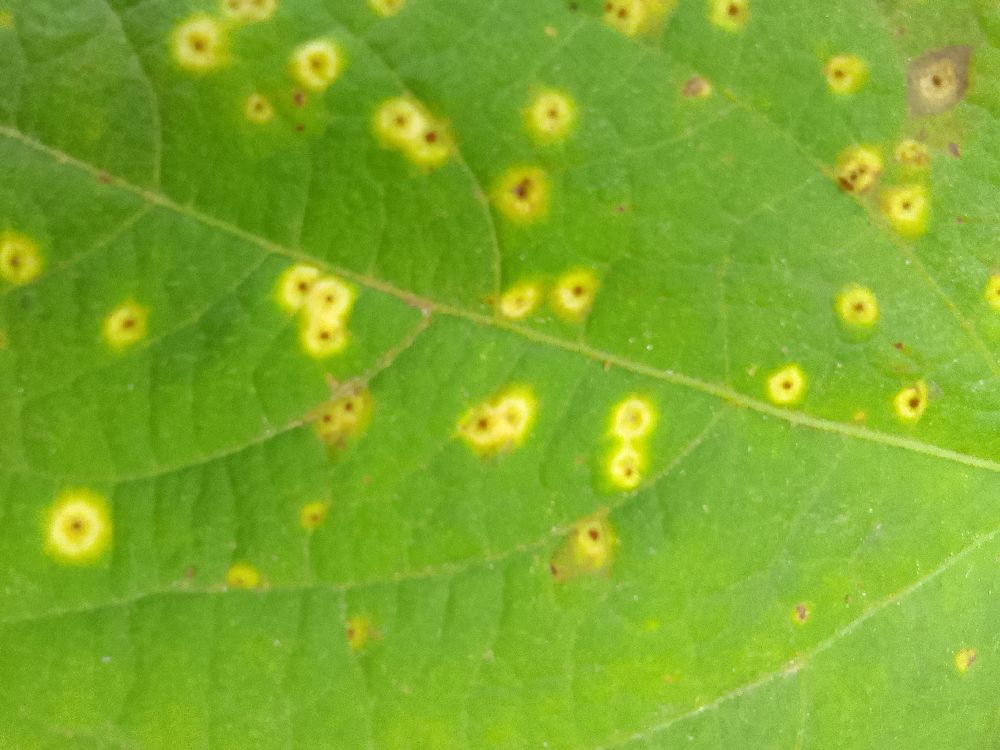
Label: rust